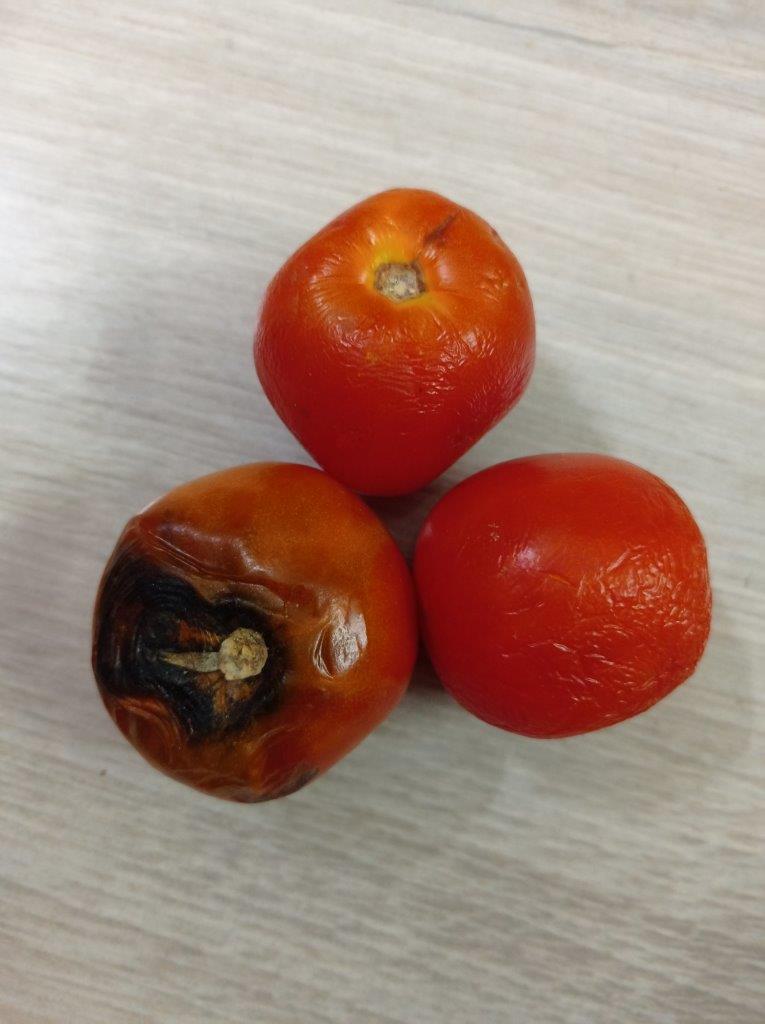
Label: Rotten